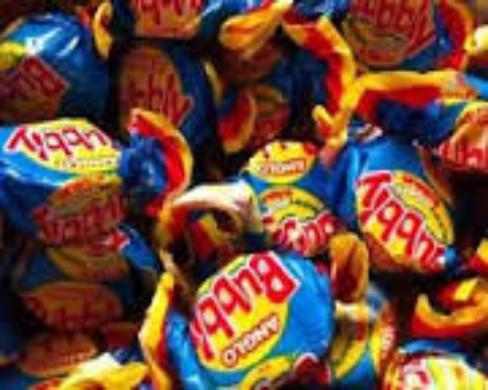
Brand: Anglo Bubbly
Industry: Food